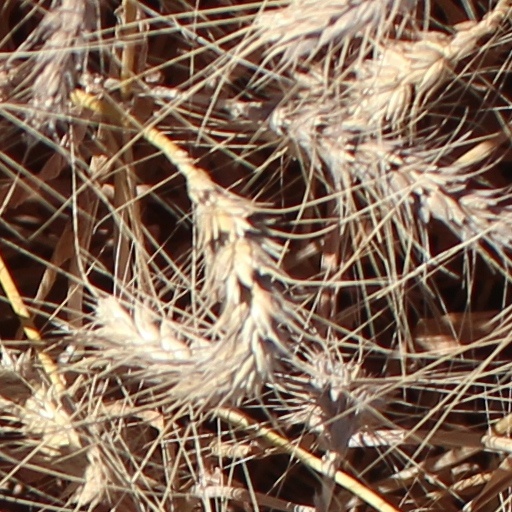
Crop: wheat